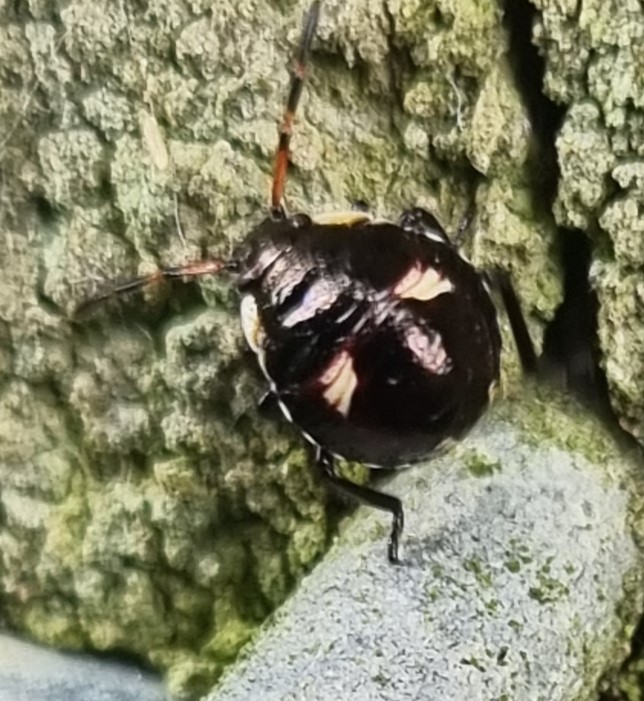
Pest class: stink_bug